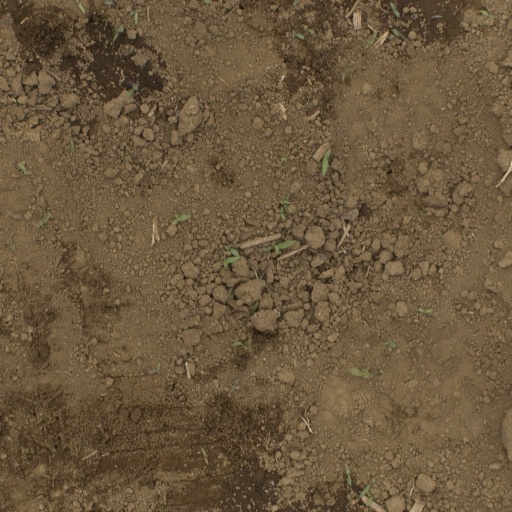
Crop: Jerusalem artichoke